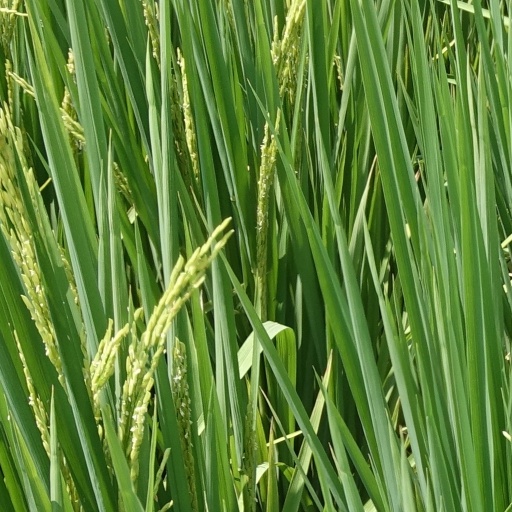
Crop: rice